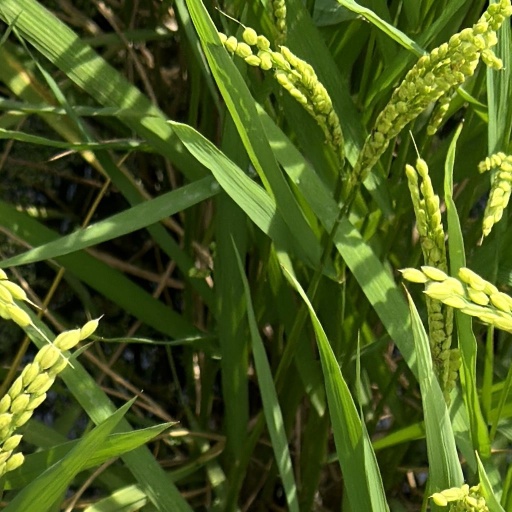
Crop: rice